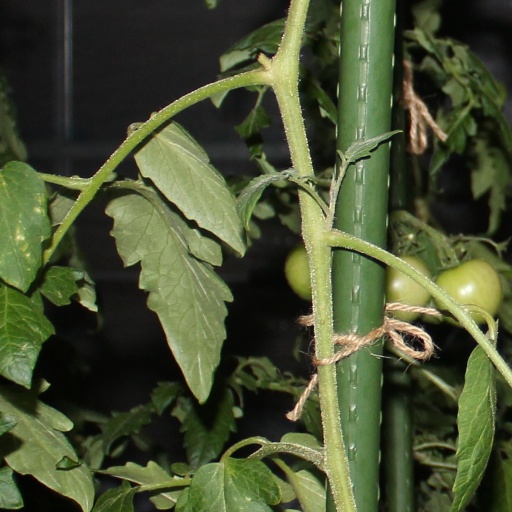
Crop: tomato